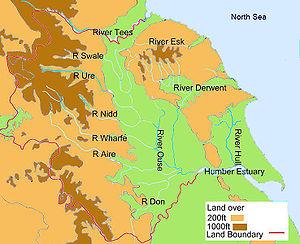
Le Yorkshire /ˈjɔːk.ʃə/ est un comté traditionnel d'Angleterre. Ce comté, le plus vaste du Royaume-Uni, est administrativement divisé entre quatre comtés cérémoniaux : le Yorkshire du Nord, le Yorkshire de l'Ouest, le Yorkshire du Sud et le Yorkshire de l'Est. Malgré cela, le Yorkshire est toujours considéré comme une entité culturelle et géographique unique.